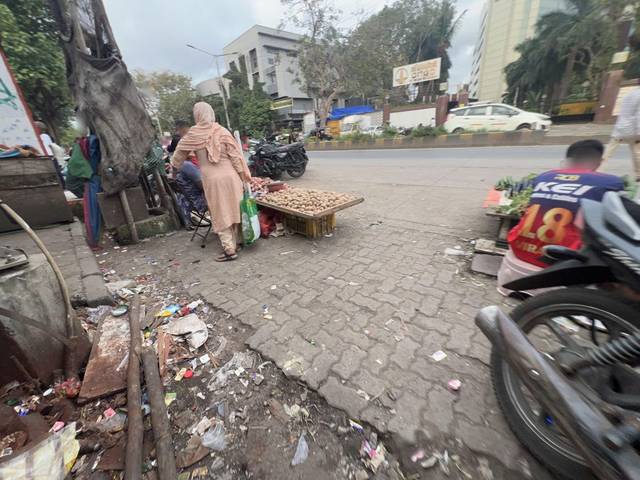
Region: India
Coordinates: 19.049, 72.856